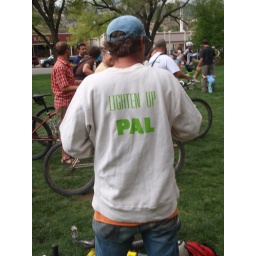
E.K. found this cool sweat shirt in the freebie box at Durango Cyclery.